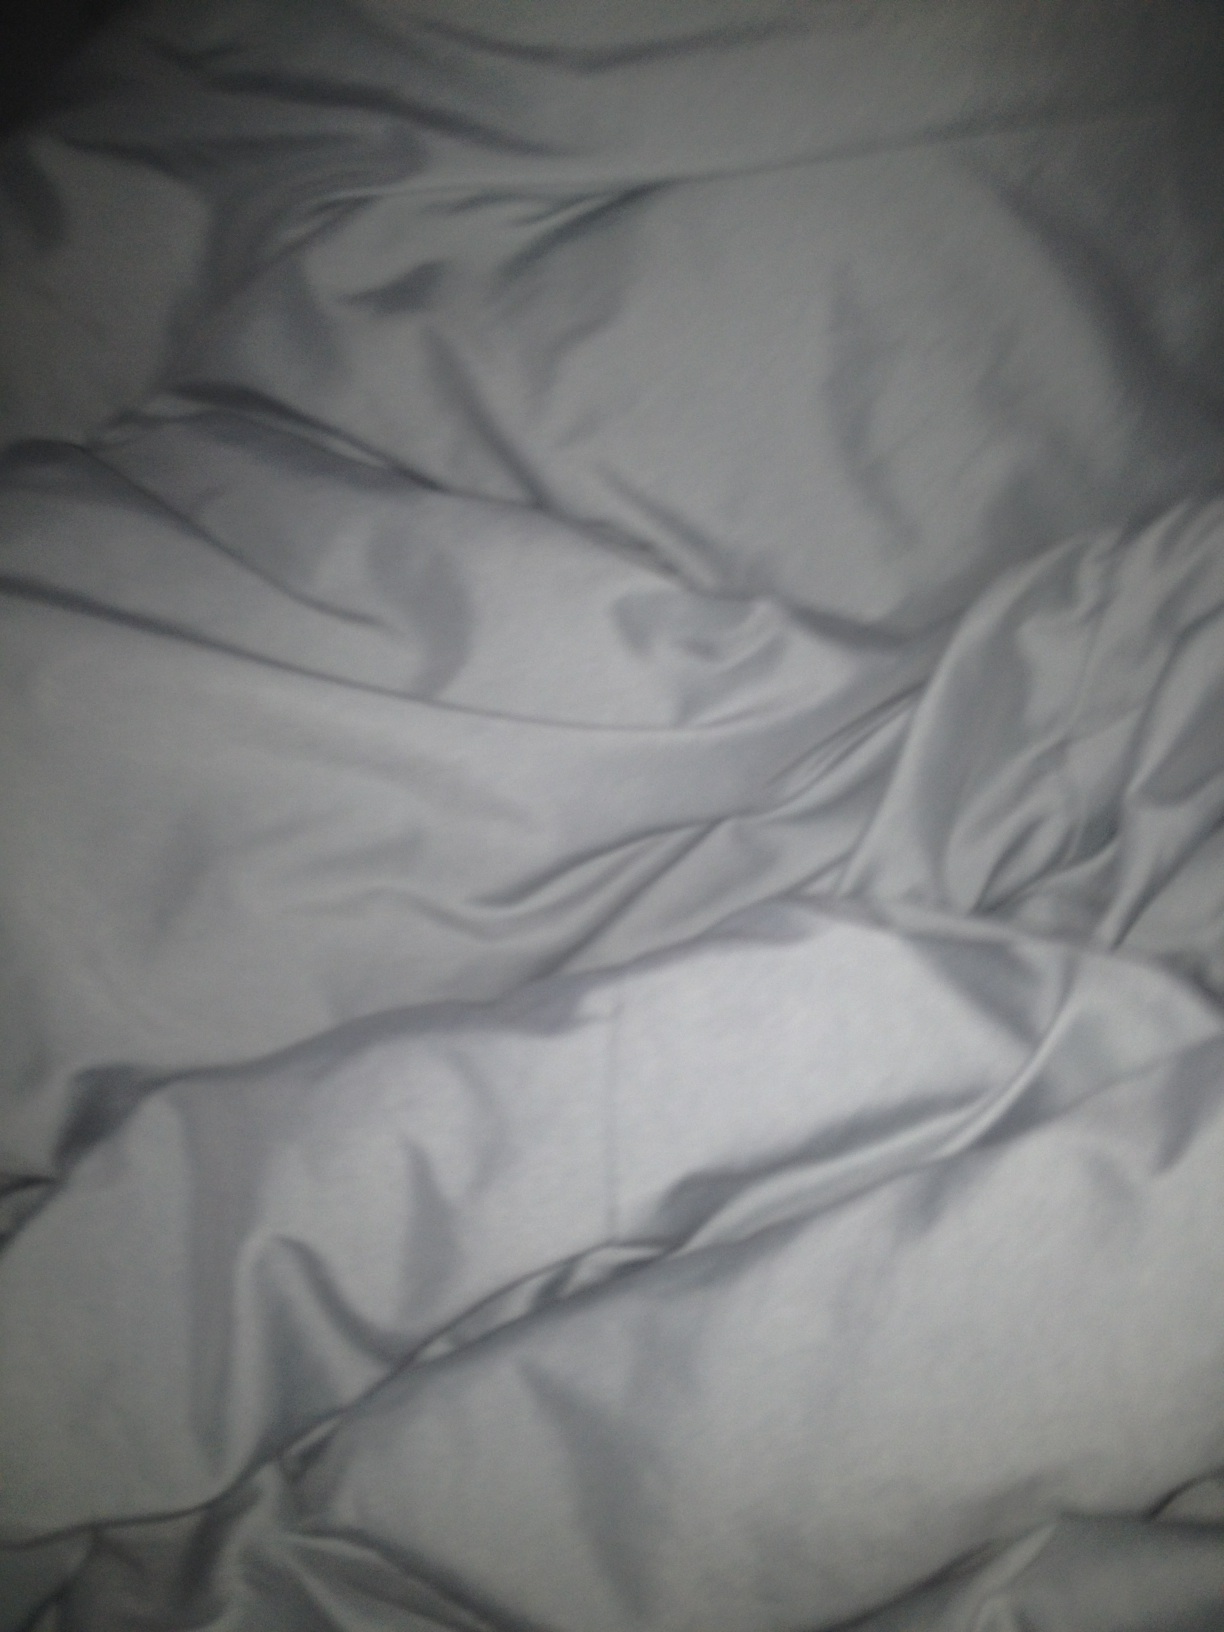Question: What color is this product?
Answer: white